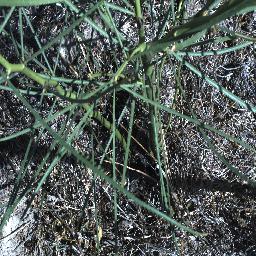
Label: parkinsonia